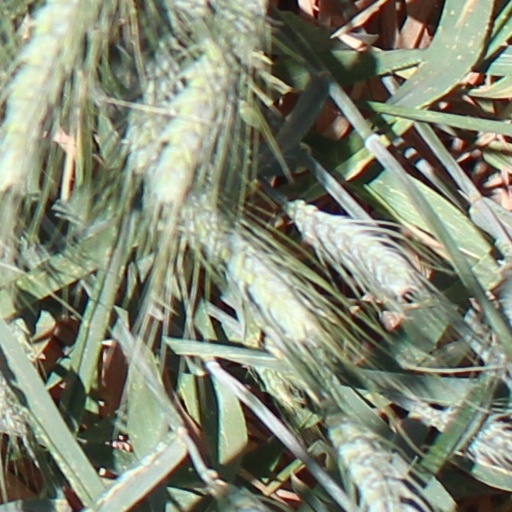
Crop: wheat